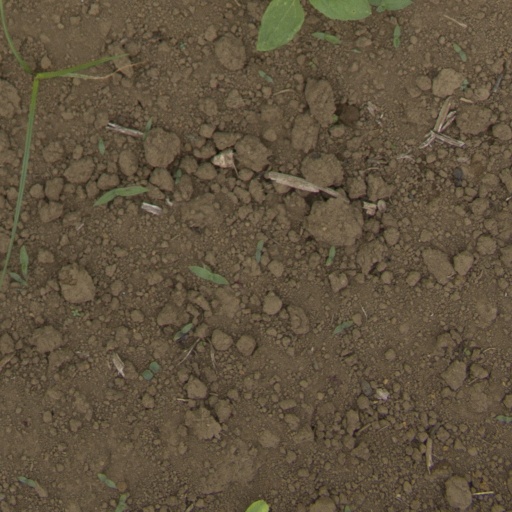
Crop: Jerusalem artichoke